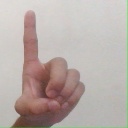
अक्षर: ड